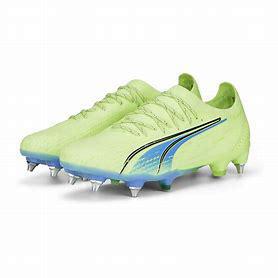
Brand: Puma
Model: 30